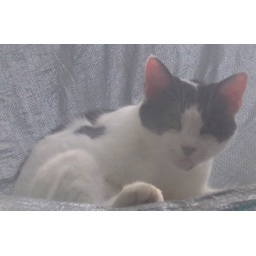
This feral cat likes to stare in my house at me and my dogs.